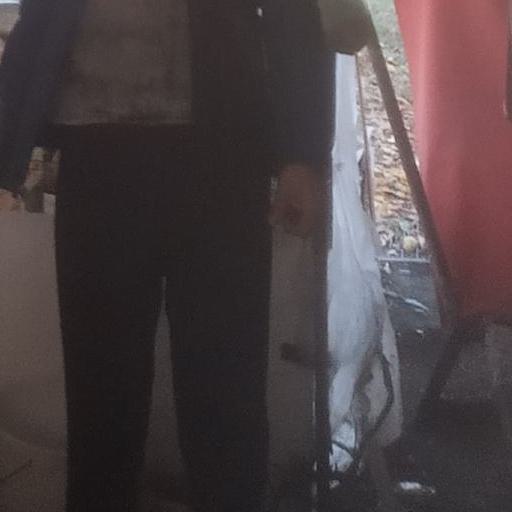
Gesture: no_gesture